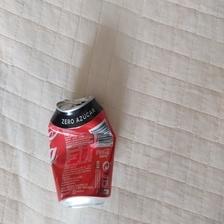
Label: cans